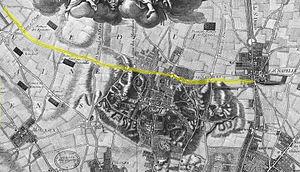
Detail de plan de Roussel de 1730 montrant Montmartre et La Chapelle. La Chemin des Boeufs en surbrillance
Le chemin des Bœufs est une ancienne voie parisienne reliant l'ancienne commune de La Chapelle à Clichy.